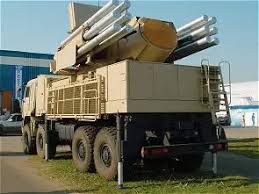
Label: Air Defense